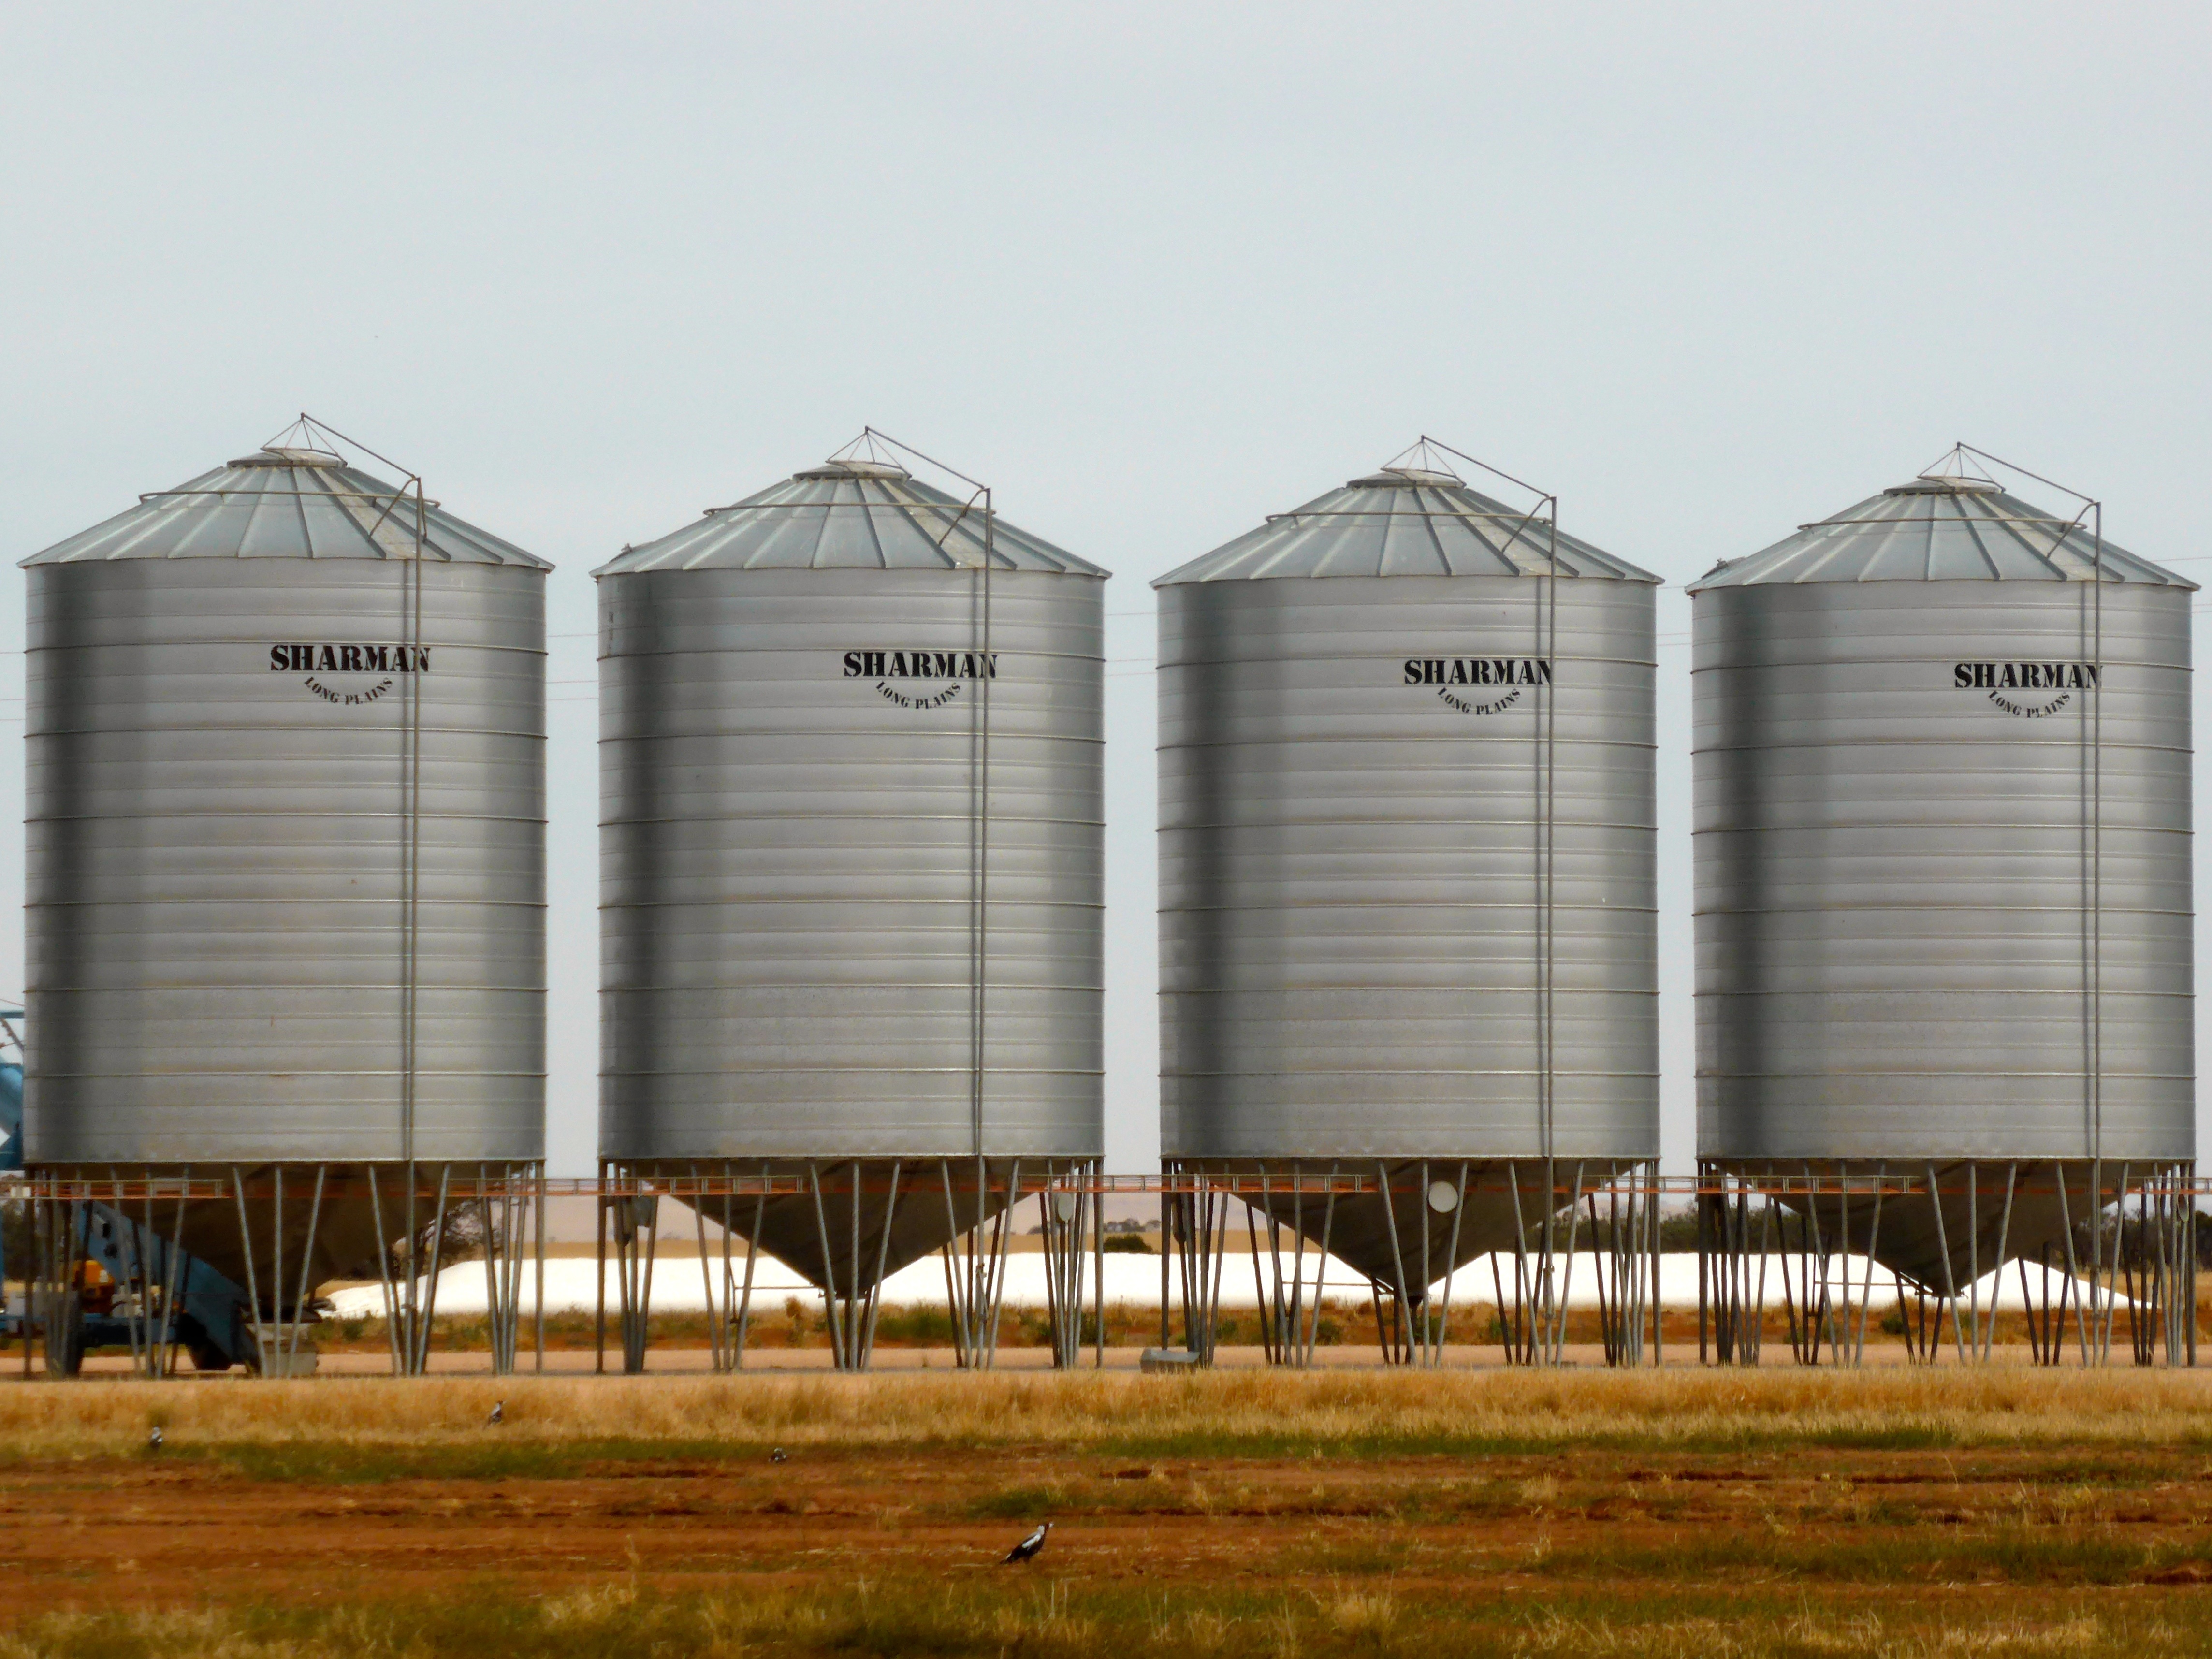
farm, wheat, grain, building, barn, shed, steel, food, farming, harvest, metal, agriculture, cereal, storage, agricultural, container, silo, tank, granary, man made object, storage tank, wheat storage